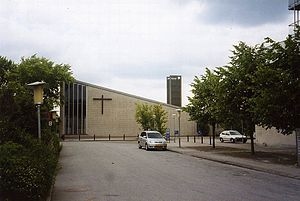
Hoff & Windinge / Værker
Haraldskirken
Hoff & Windinge var en dansk tegnestue, der bestod af arkitekterne Povl Ernst Hoff og Bennet Windinge.